Germanico in Germania

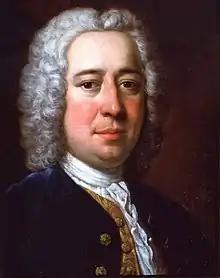
Nicola Antonio Porpora

Some of the opera's "bravura" arias have been recorded by the singers Simone Kermes ("Empi, se mai disciolgo"), Max Emanuel Cenčić ("Qual turbine che scende"), ("Qual turbine che scende") and Cecilia Bartoli ("Parto, ti lascio, o cara").